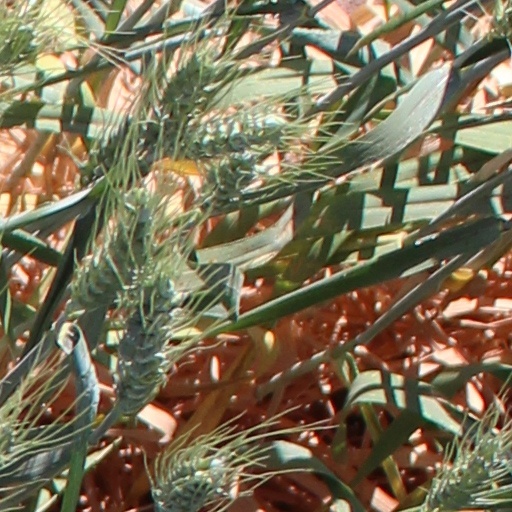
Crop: wheat